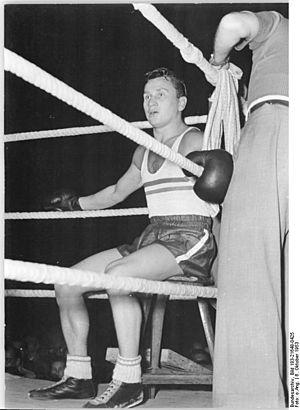
Zenon Stefaniuk est un boxeur polonais né à Wojnów le 8 juillet 1930 et mort à Katowice le 10 juillet 1985.